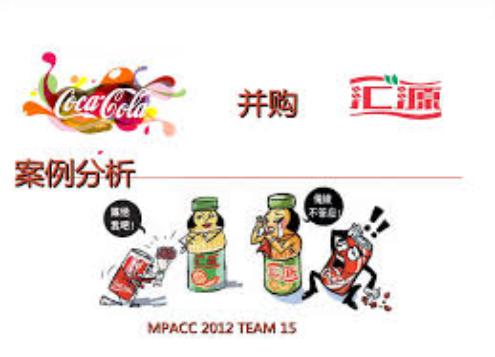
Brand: Huiyuan
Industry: Food